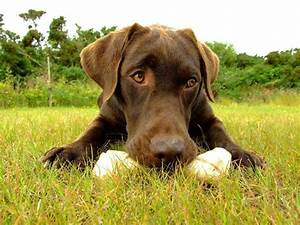
Label: cane